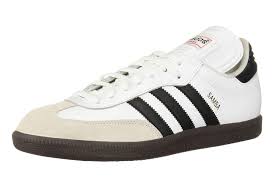
Label: Sneaker